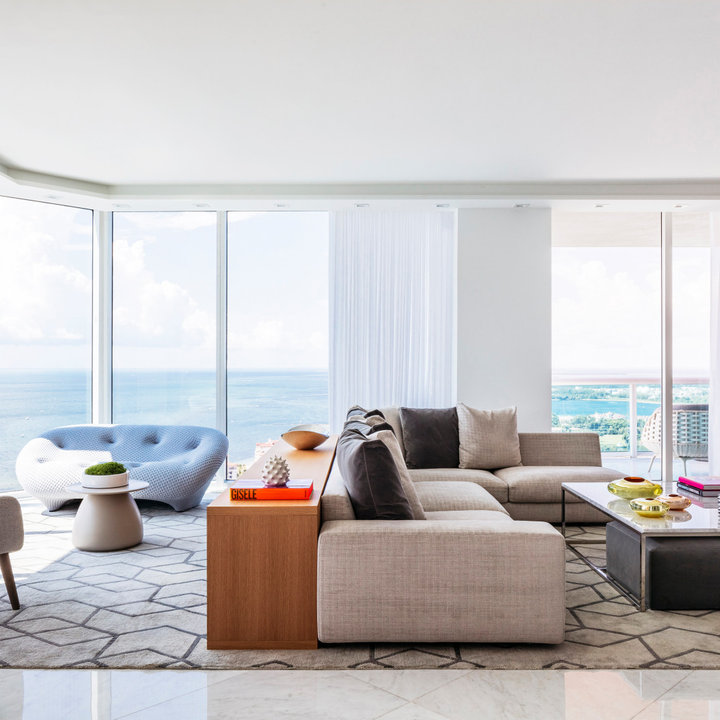
Style: ArtDeco